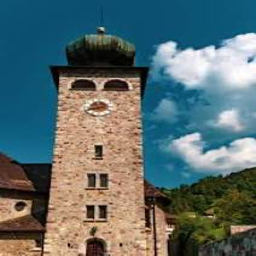
Triesenberg